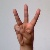
The image shows a hand gesture representing the letter 'W' in Indian Sign Language.